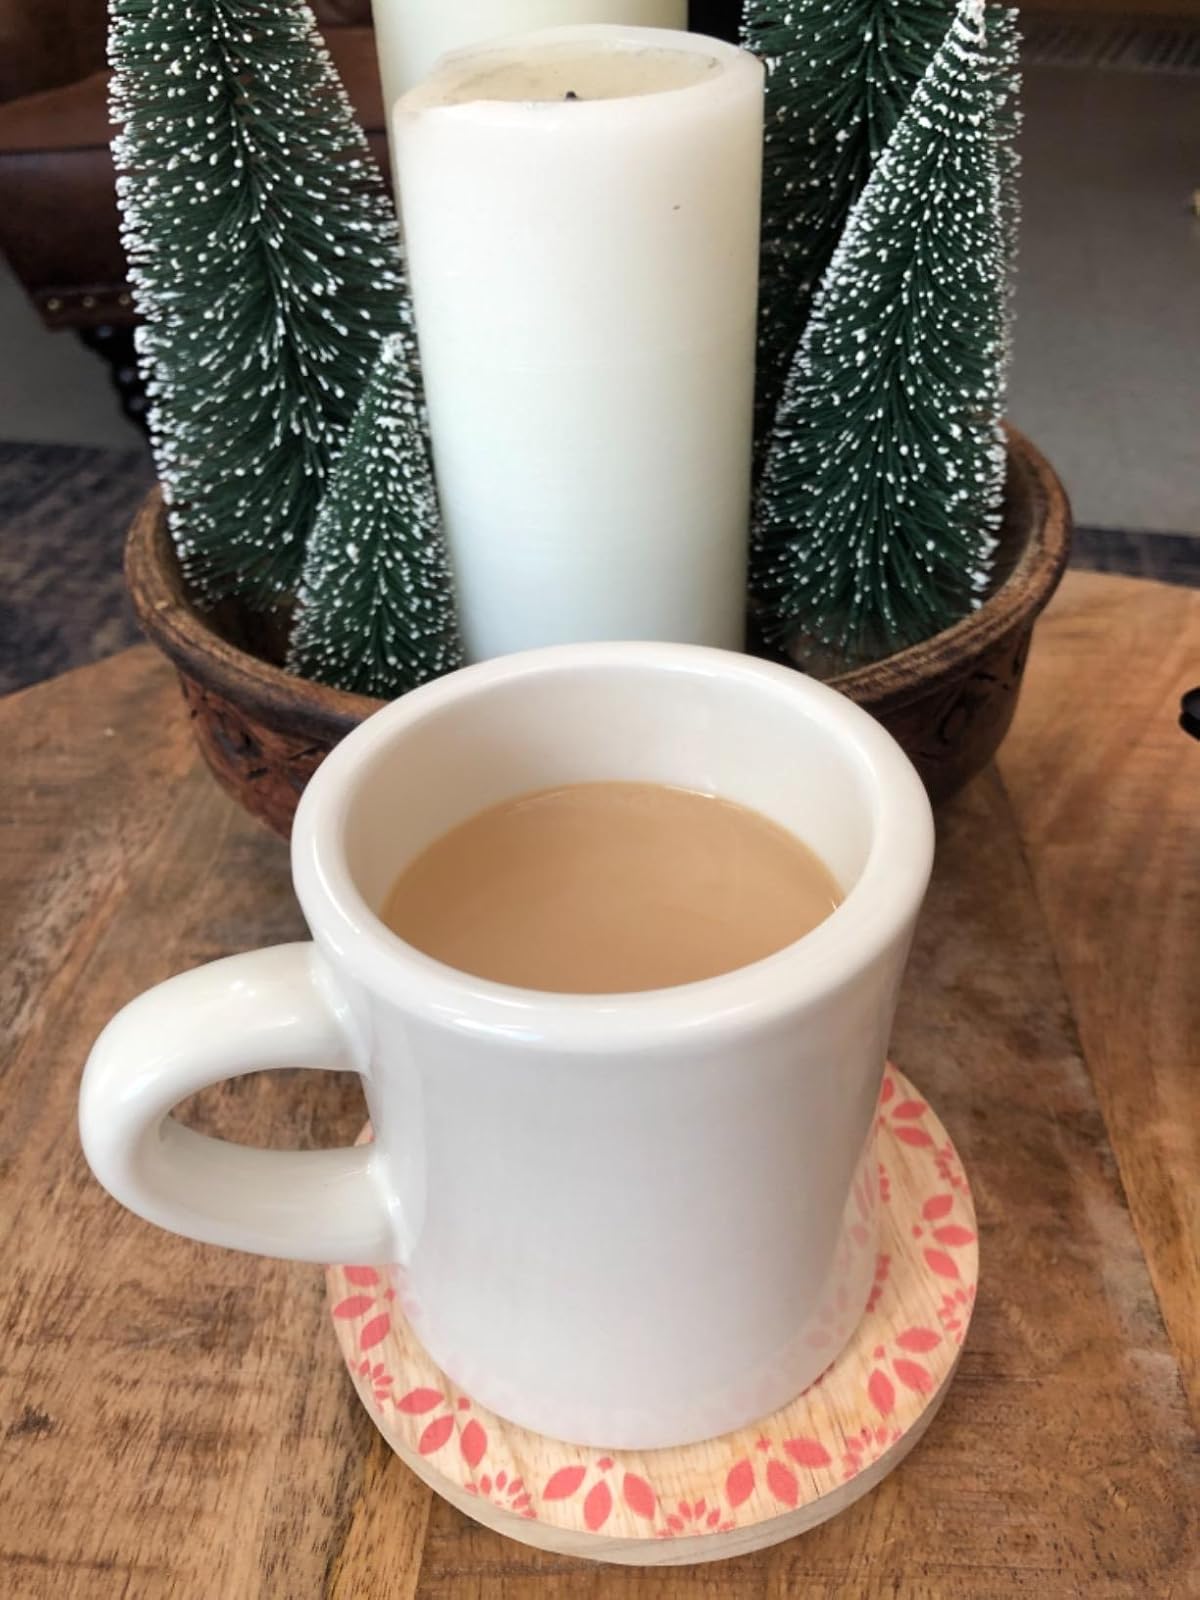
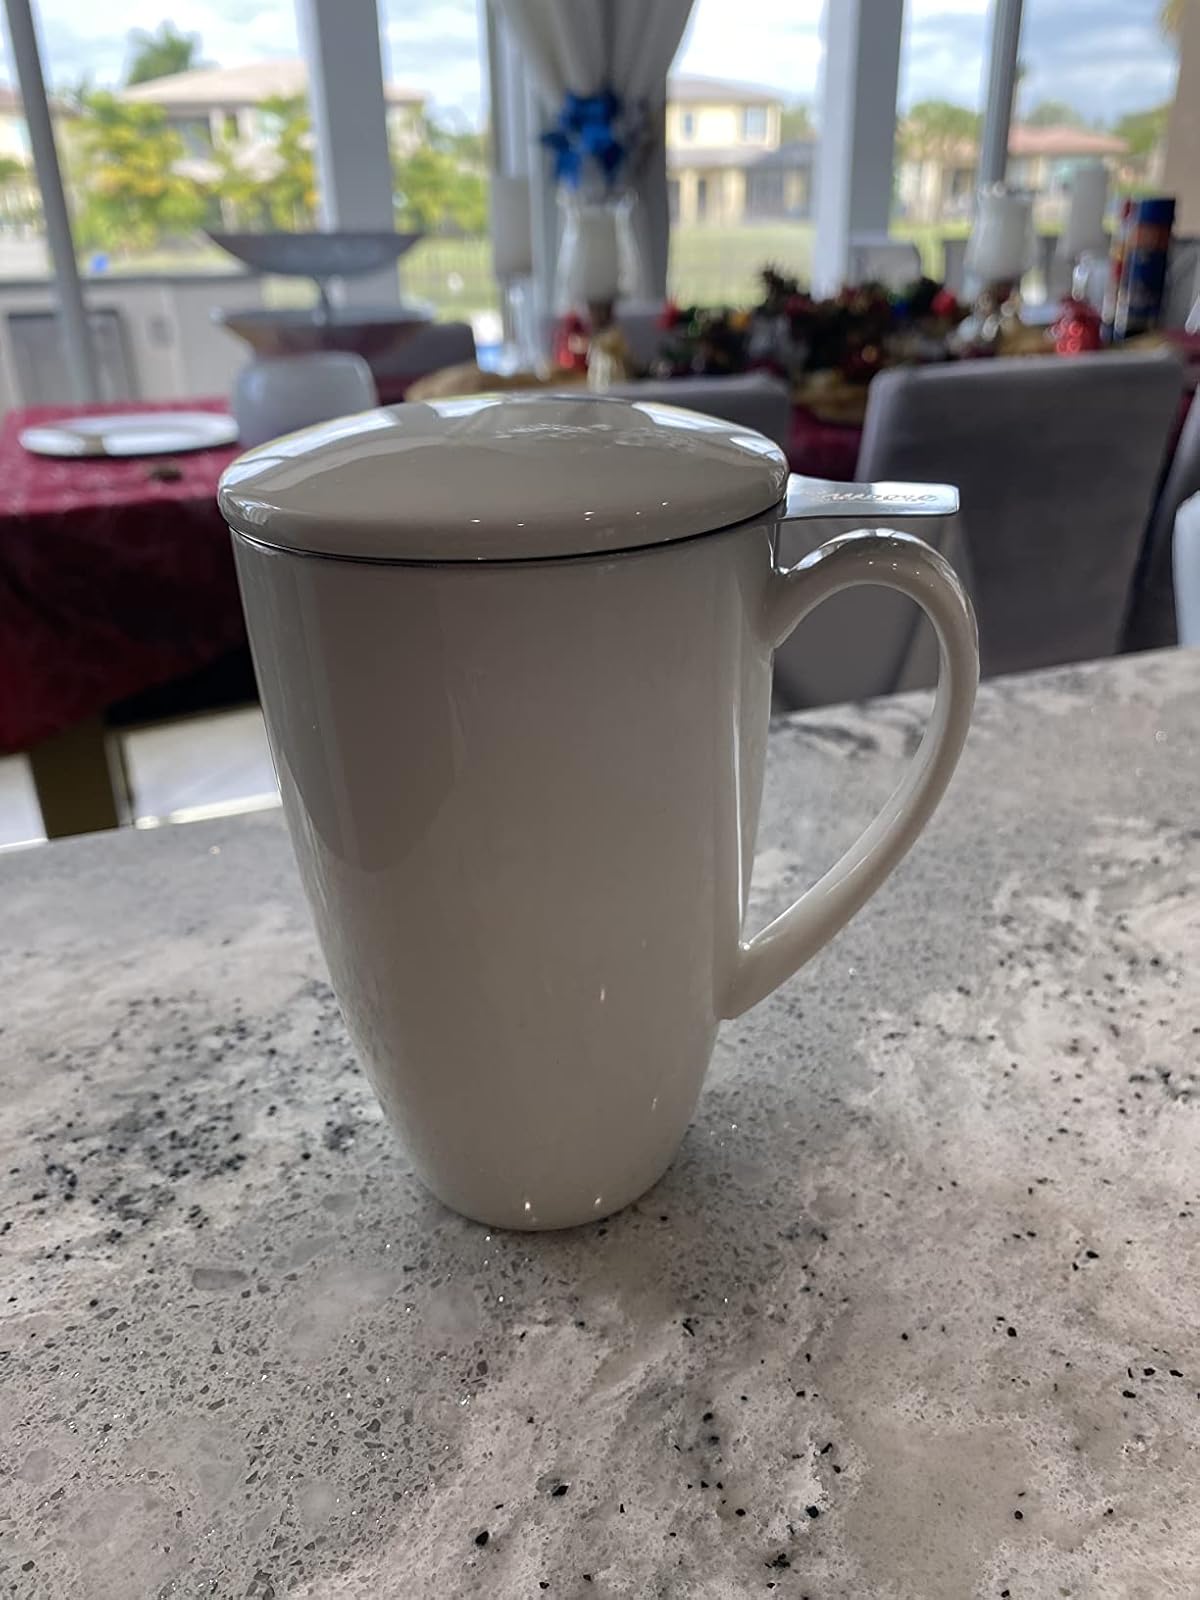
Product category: items_mug
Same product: no